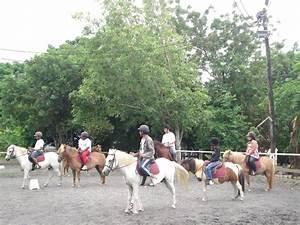
horse